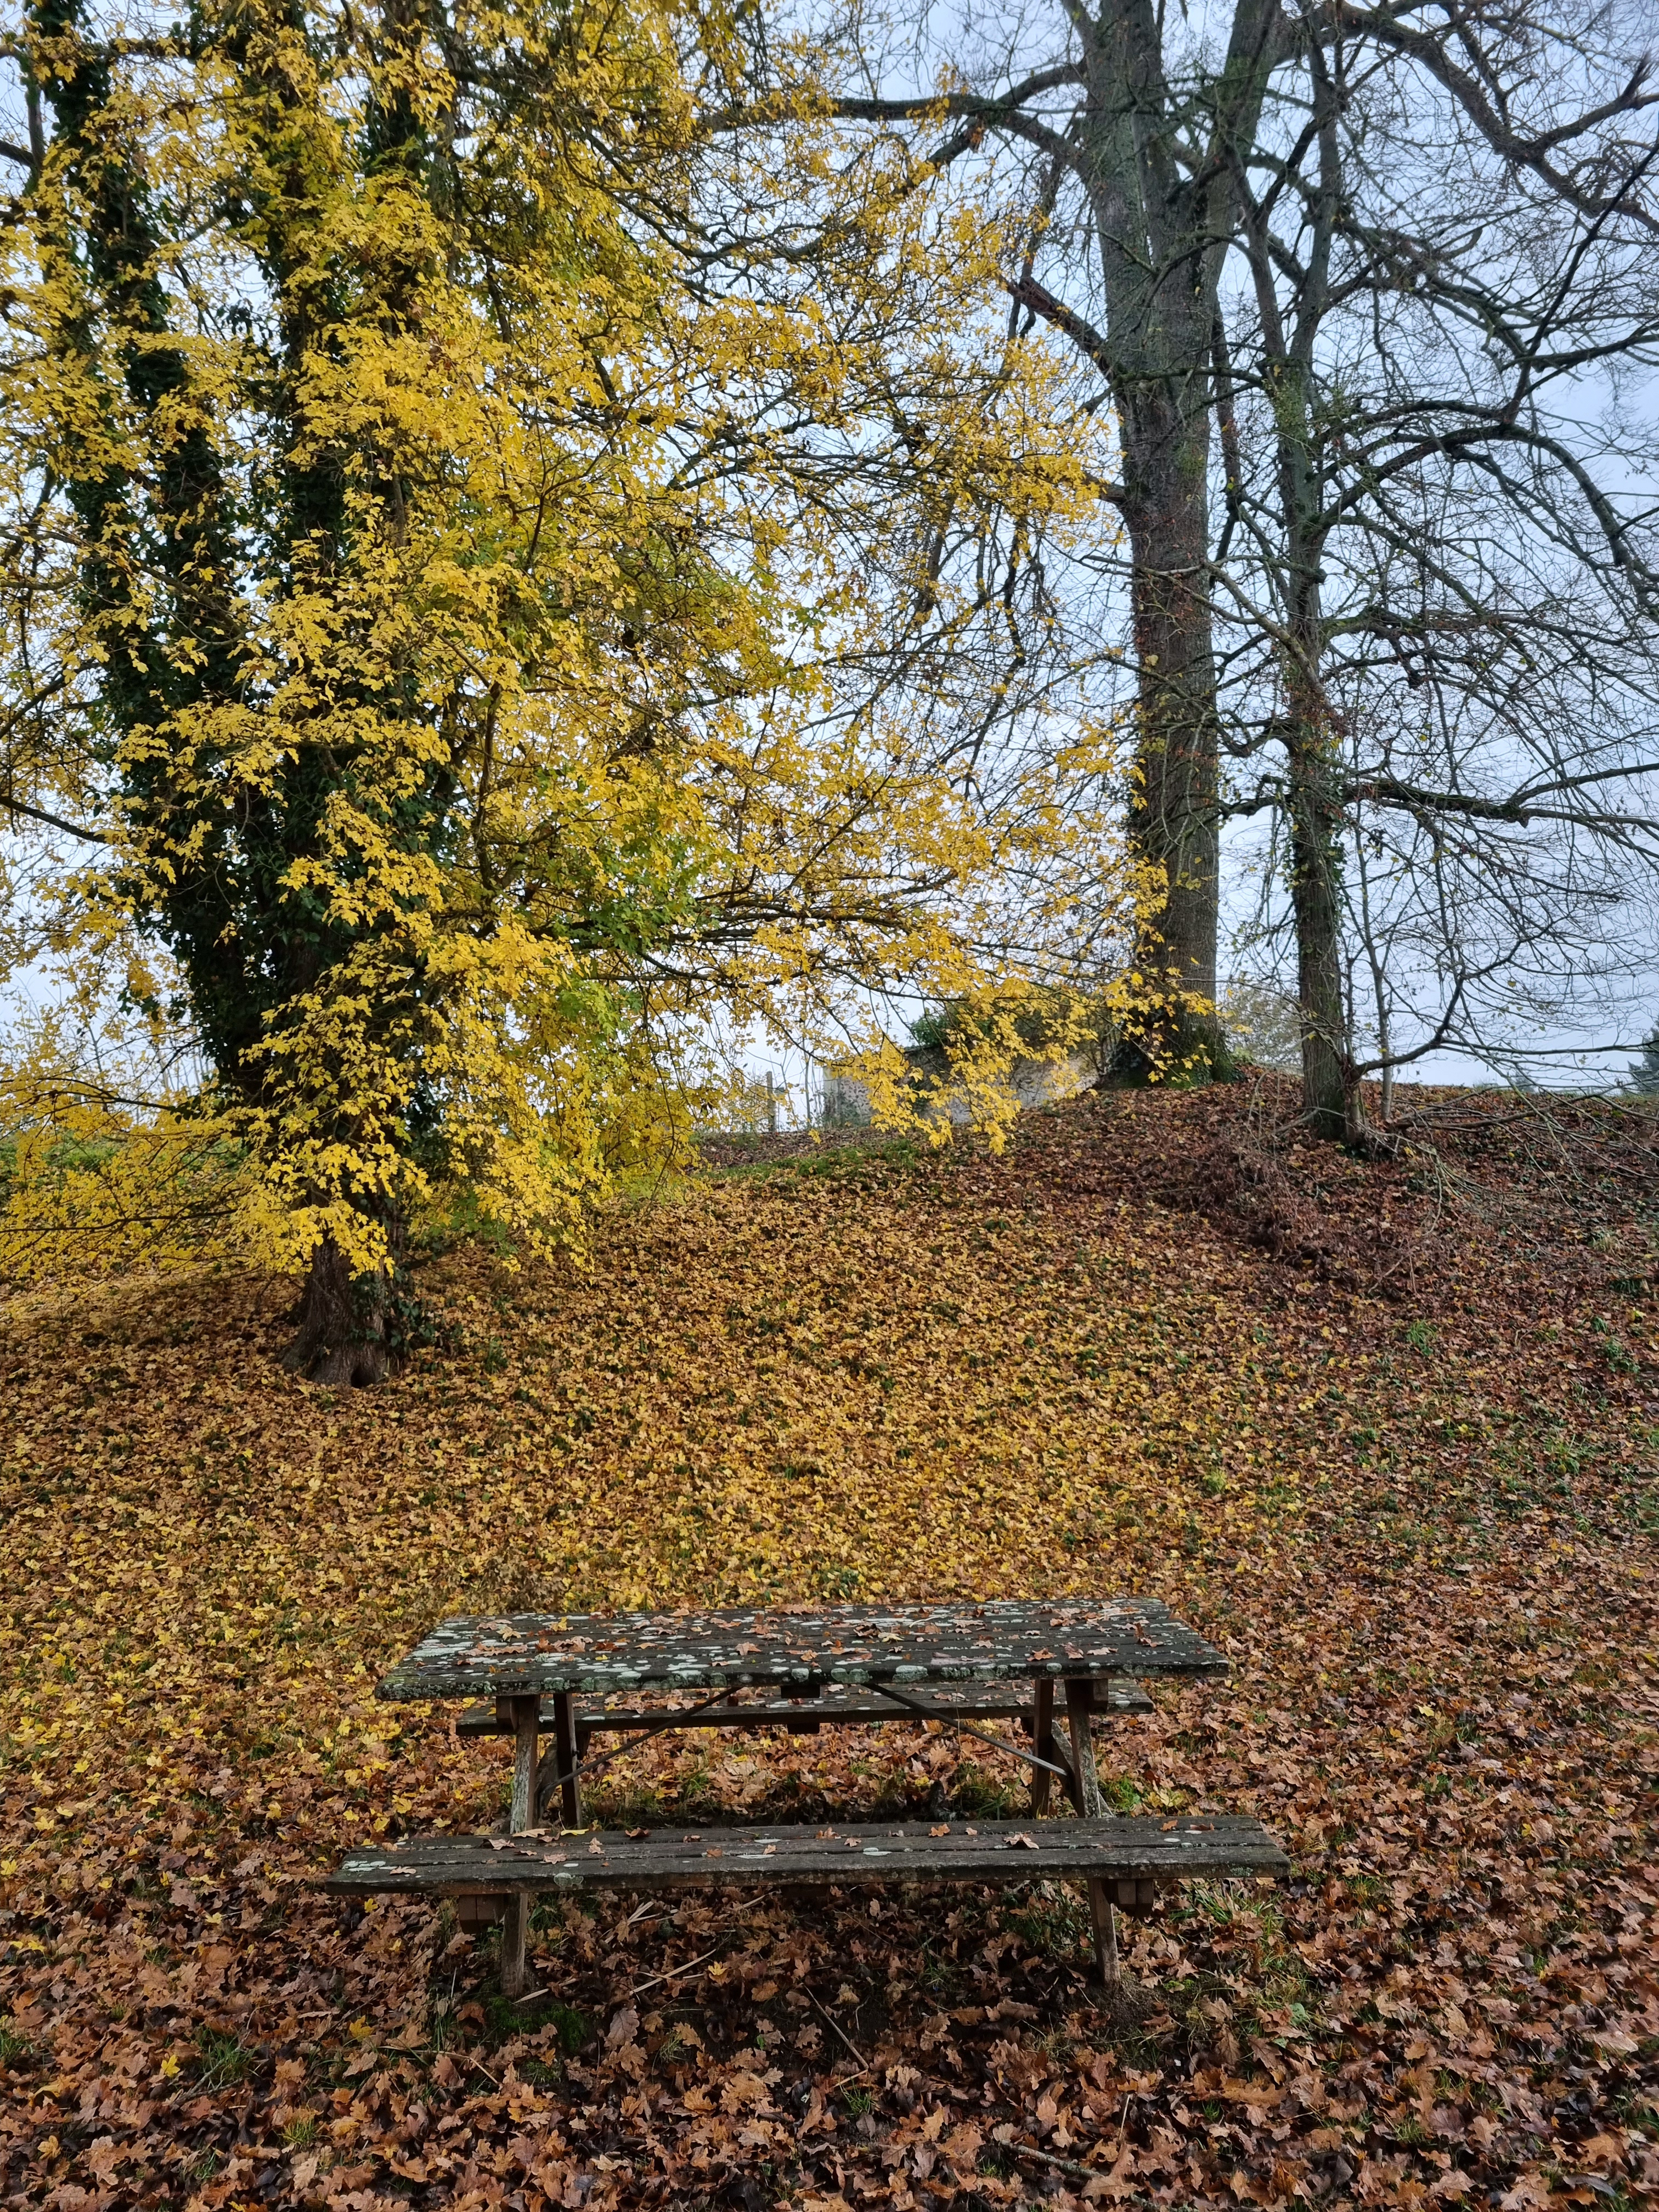
bench, table, picnic table, autumn, leaves, trees, wind, picnic, rust, brown, yellow, yellowed, wood, cold, outdoor, grass, greenery, alone, isolated, sky, outdoor bench, People in nature, leaf, plant, natural landscape, outdoor furniture, twig, tree, trunk, shade, woody plant, Tints and shades, deciduous, landscape, forest, grove, shrub, temperate broadleaf and mixed forest, woodland, road, road surface, street furniture, trail, soil, rectangle, Northern hardwood forest, winter, path, plant stem, shadow